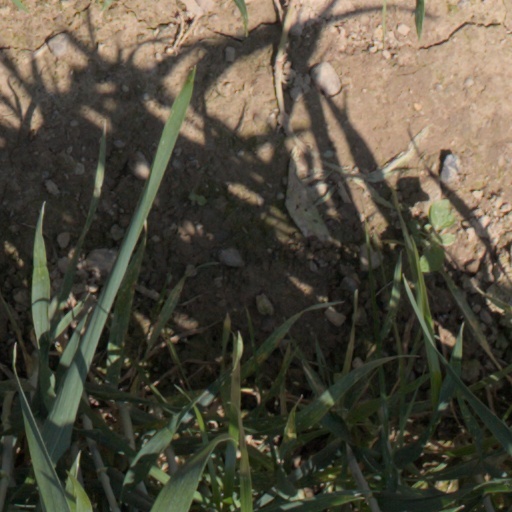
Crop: wheat